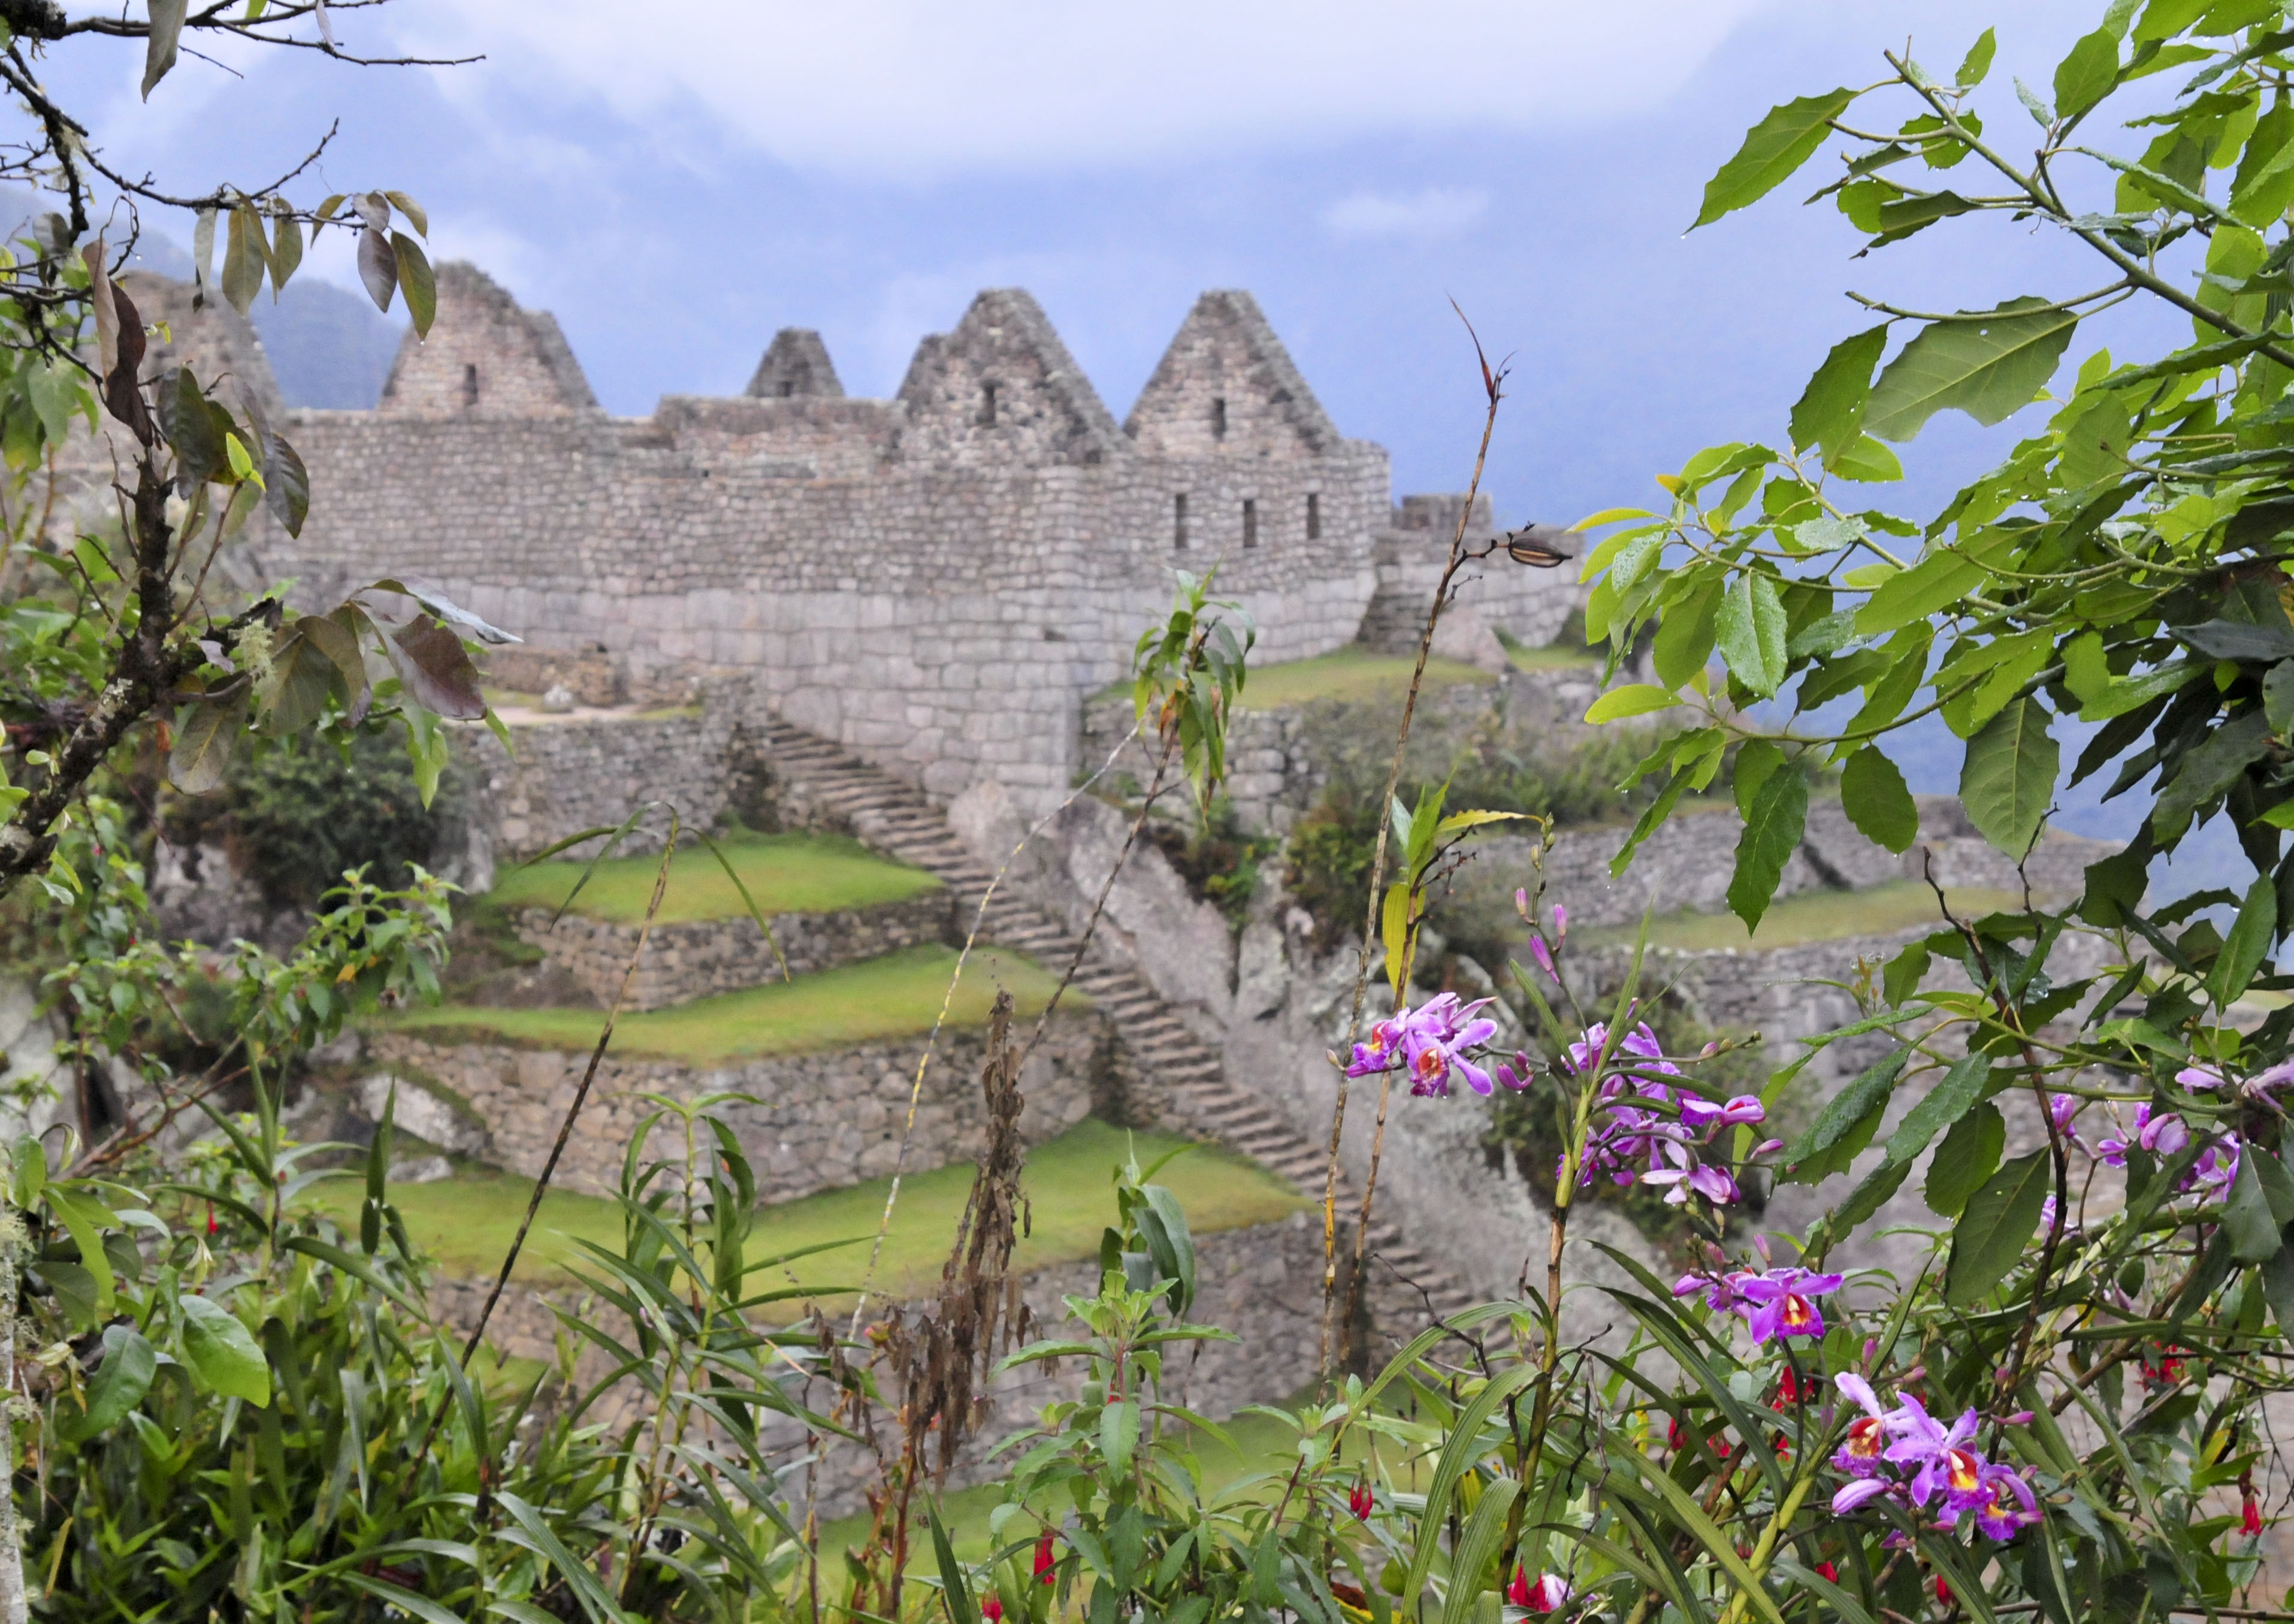
flower, jungle, botany, nikon, garden, flora, peru, wildflower, habitat, ecosystem, d300